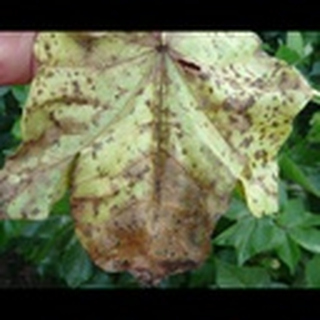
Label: cotton_bacterial_blight